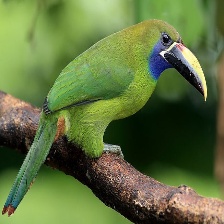
Species: BLUE THROATED TOUCANET
Scientific name: AULACORHYNCHUS CAERULEOGULARIS
ImageNet parent category: toucan